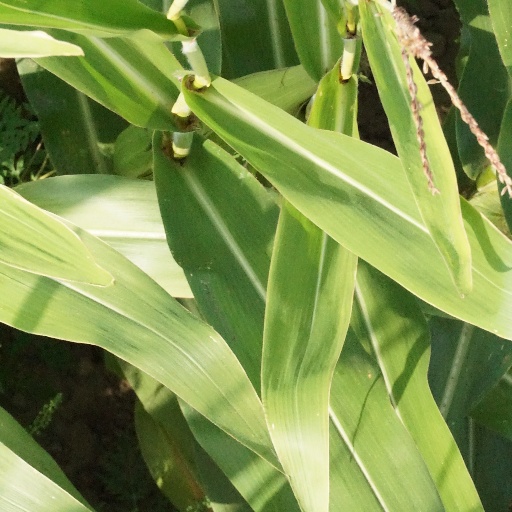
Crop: maize; corn